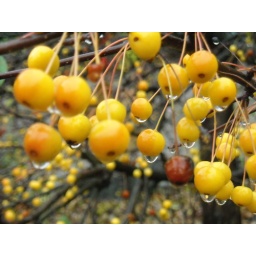
it poured today.i played in the rain.i'm a sad girl and i don't feel like posting my face today.